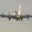
Label: airplane